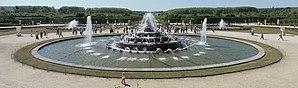
Jardin de Versailles, parterre de Latone. Bassin de Latone.
Le parterre de Latone est un élément du Jardin de Versailles. Situé au-dessous du Parterre d'Eau, il fut dessiné par le Nôtre, puis modifié par Hardouin-Mansart.
Le jardin de Versailles, également appelé jardin du château de Versailles ou, au pluriel, les jardins de Versailles ou les jardins du château de Versailles, est situé à l'ouest du château de Versailles.